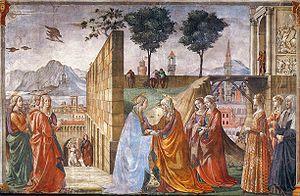
La Vierge et l'Enfant à la colombe est un tableau religieux de Piero di Cosimo.